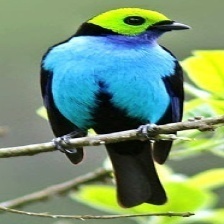
Species: PARADISE TANAGER
Scientific name: TANGARA CHILENSIS